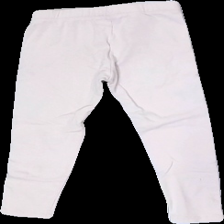
View: back
Type: Tights
Category: Children
Brand: Lindex
Brand text on label: Kids
Colors: Pink
Material: 100% cotton
Cut: Tight
Stains: Minor
Smell: Minor
Damage: stains
Damage location: middle center
Price range: <50
Recommended usage: Recycle
Description: Pink tights for kids from Lindex Kids, size 110. Poor condition.